France Five

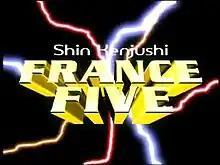
Opening title card

, originally titled and later known as , is a French mini-series directed by Alex Pilot and produced by Buki X-4 Productions from 2000 to 2013 (with a hiatus between 2004 and 2012). It is an homage to Toei's popular "Super Sentai" series, which was extremely popular in France in the 1980s and the 1990s. As a nod to Super Sentai titles having certain motifs, "France Five" has each member themed after certain aspects of French culture.